Naval drifter

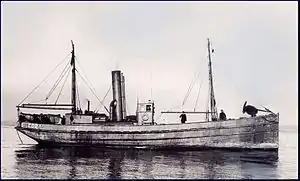
The Canadian CD-class naval drifter, "CD 27", built during World War I for the Royal Canadian Navy. Many became fishing vessels after the war.

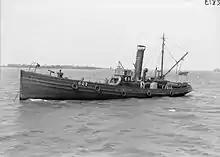
A Great Yarmouth drifter "George Albert" during the war

Like fishing trawlers, the Royal Navy requisitioned many fishing drifters for conversion to naval use during World War I.